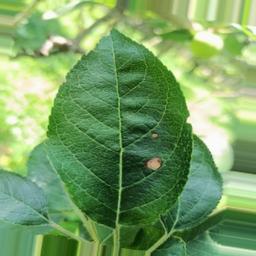
Label: Alternaria